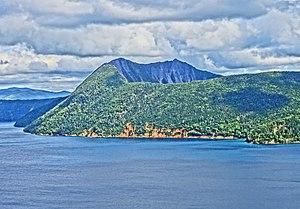
Le mont Kamui, aussi appelé Kamuinupuri ou mont Mashū, est un stratovolcan endormi et un cône parasite de la caldeira Mashū culminant à 857 m d'altitude dans le parc national d'Akan de Hokkaidō au Japon.